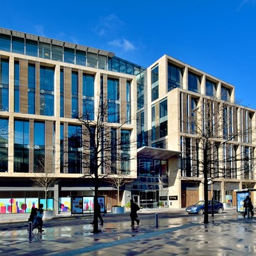
an outside view of the building